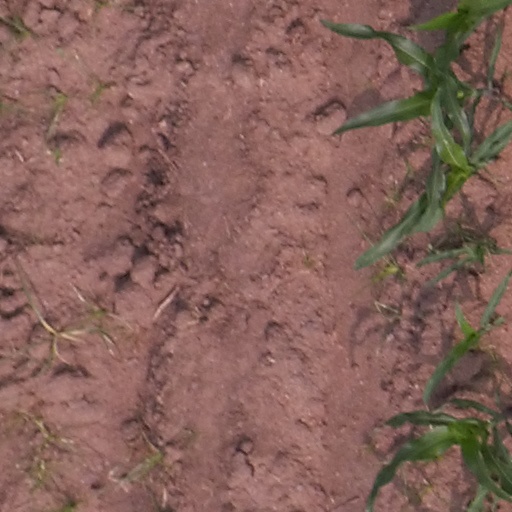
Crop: maize; corn